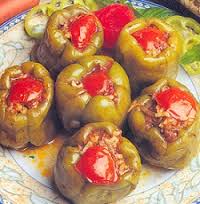
Yemek: biber_dolmasi